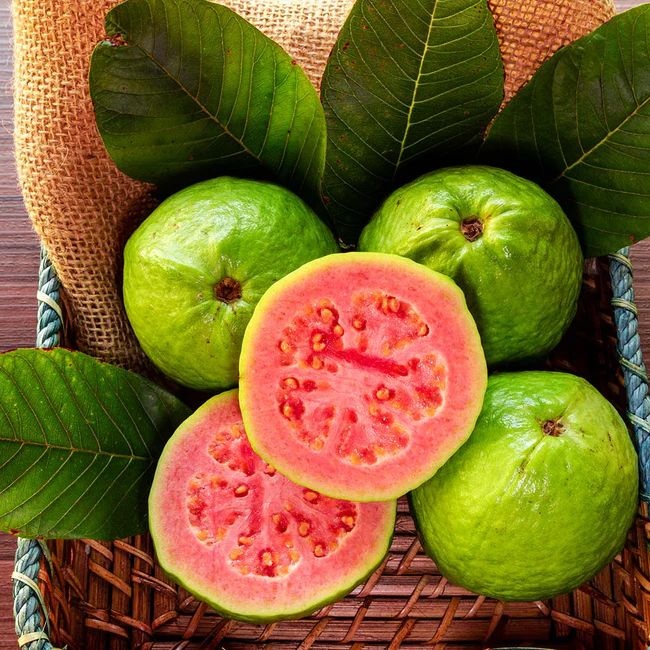
Guava
Our home-grown guava offers a fresh, naturally sweet flavor packed with essential nutrients. Cultivated with care, this guava delivers high vitamin C content and dietary fiber, supporting immune health and digestion. Ideal for snacking or adding to recipes, it combines quality and freshness straight from the garden to your table.
Category: Food, Beverages & Tobacco > Food Items > Fruits & Vegetables > Fresh & Frozen Fruits > Guavas